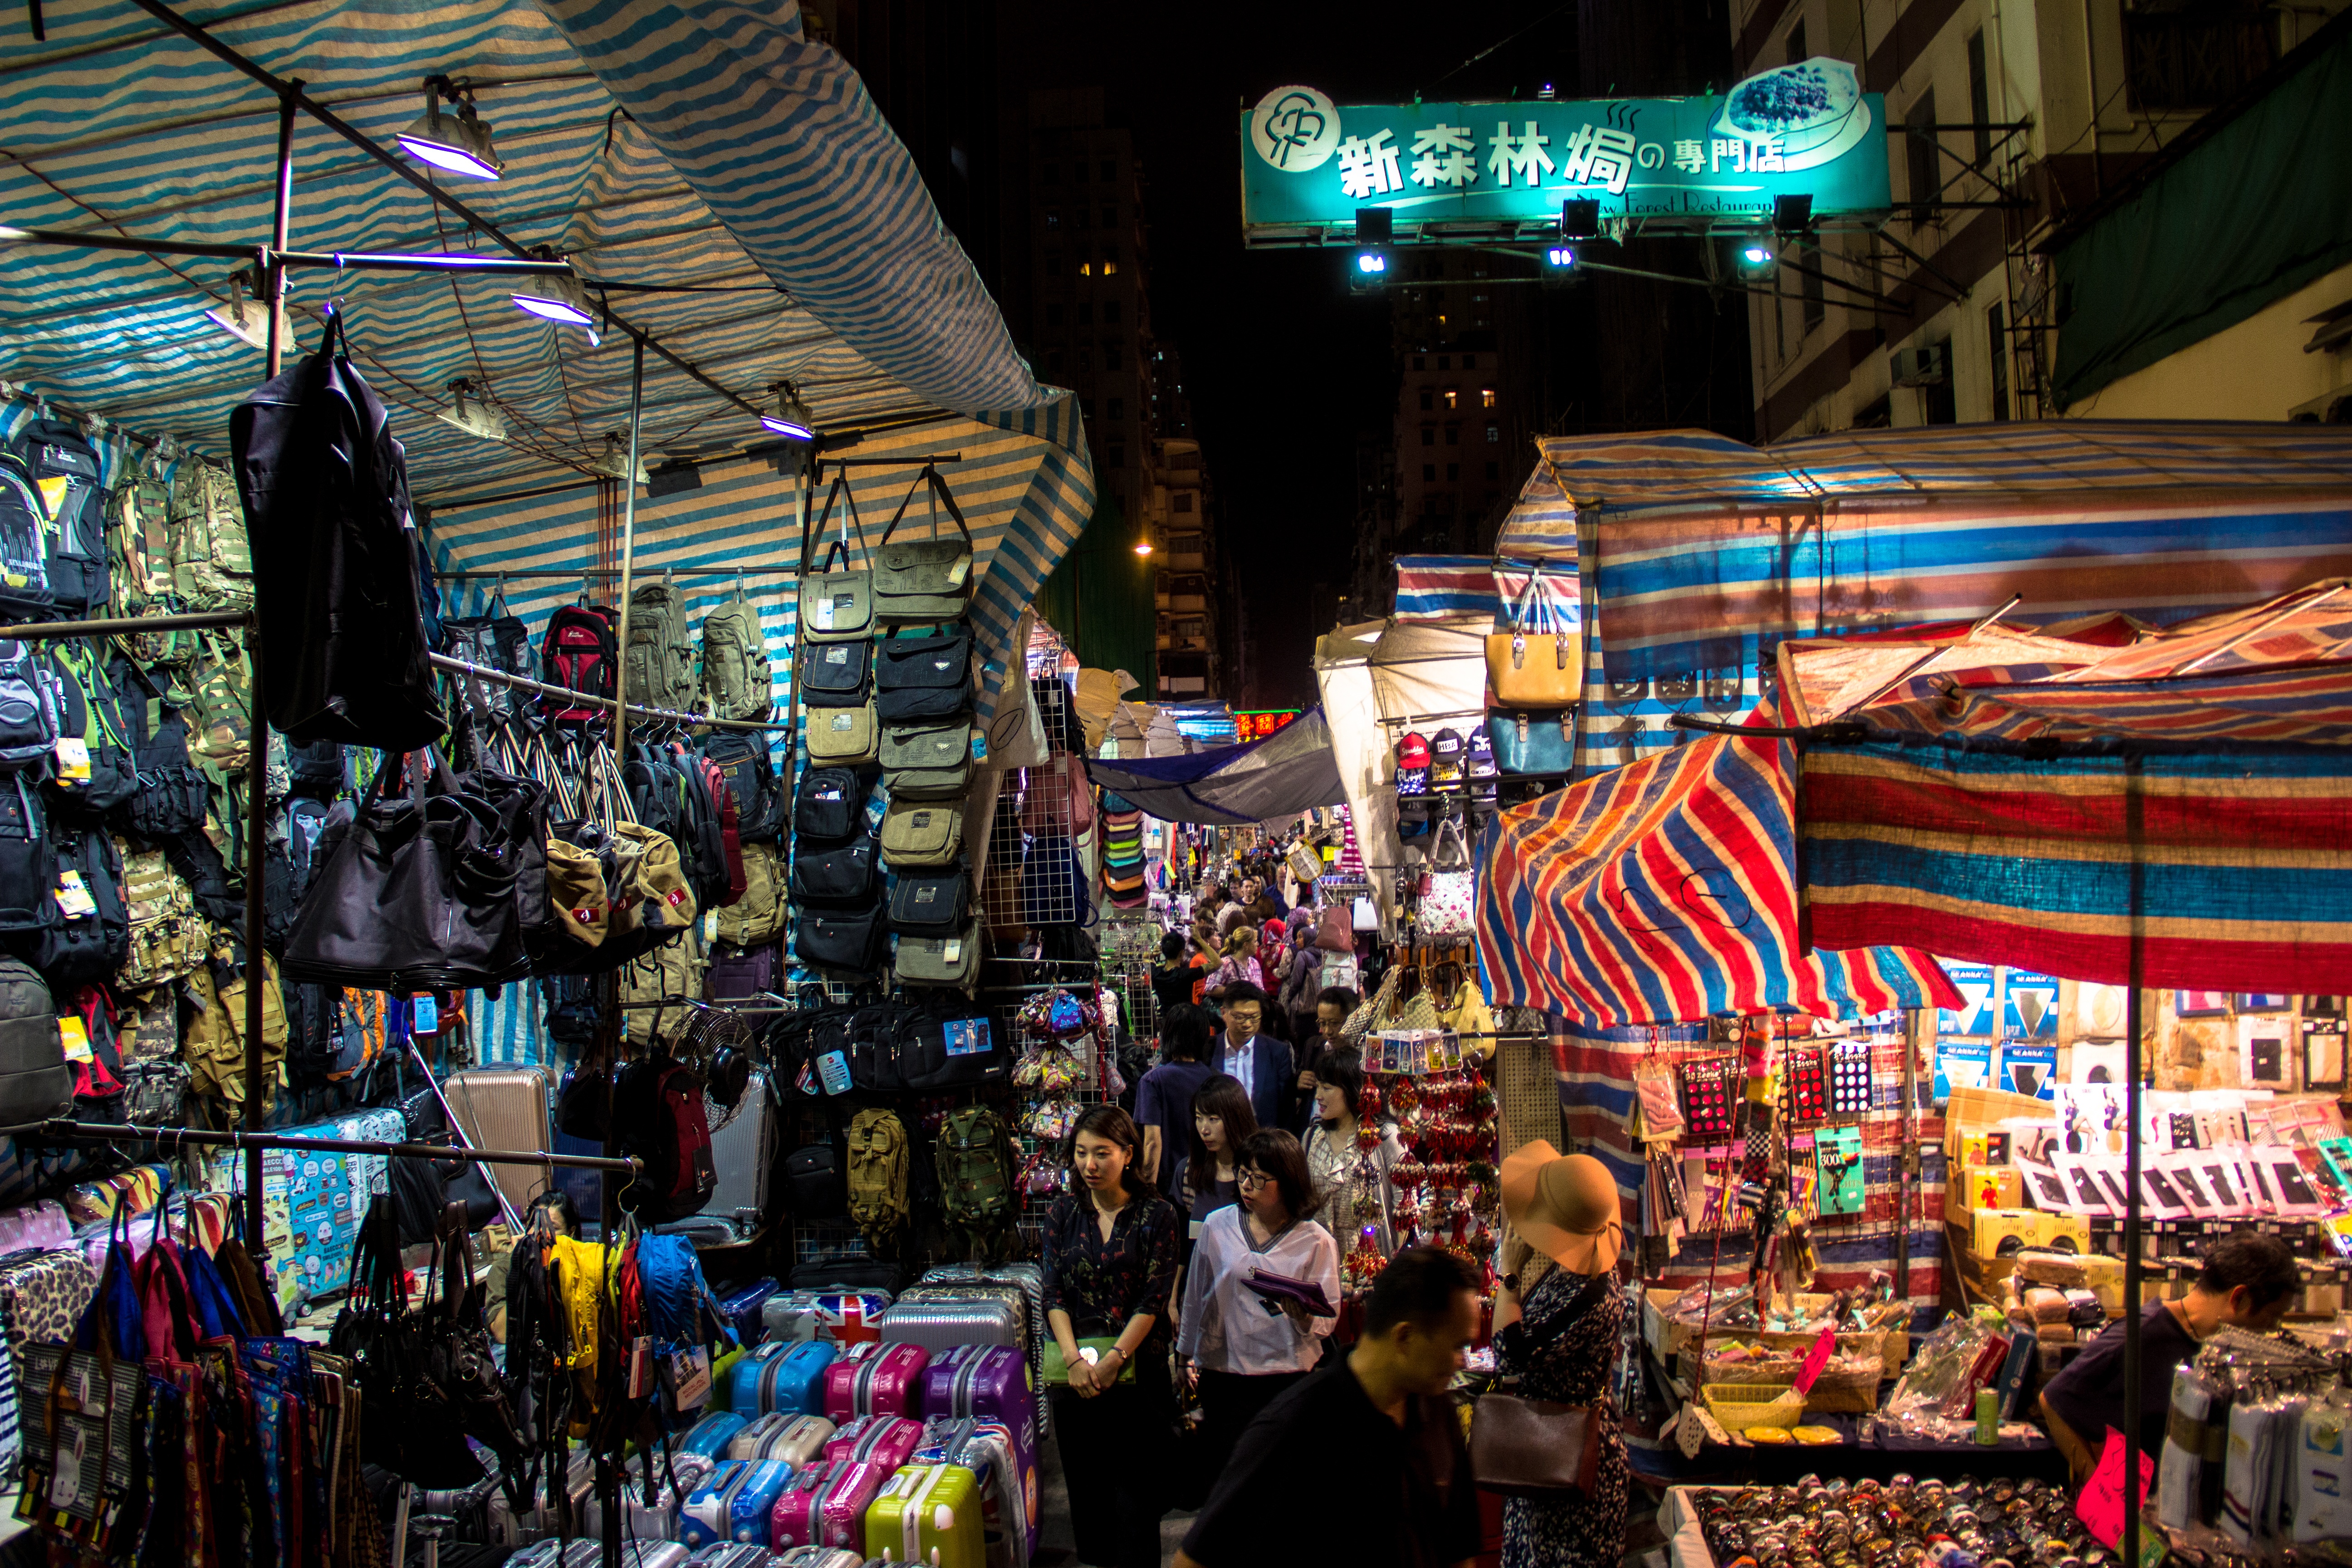
street, city, crowd, vendor, bazaar, market, marketplace, shopping, public space, infrastructure, retail, human settlement